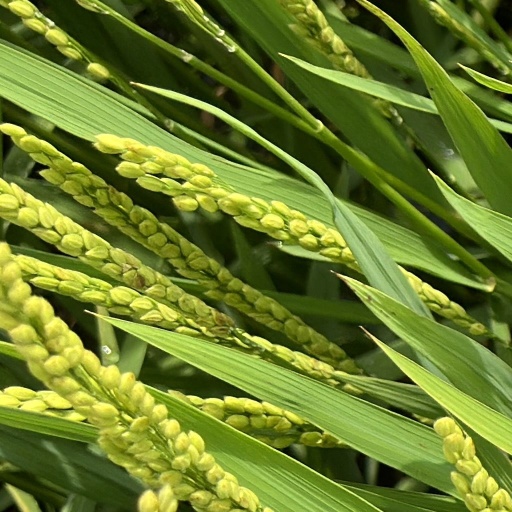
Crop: rice